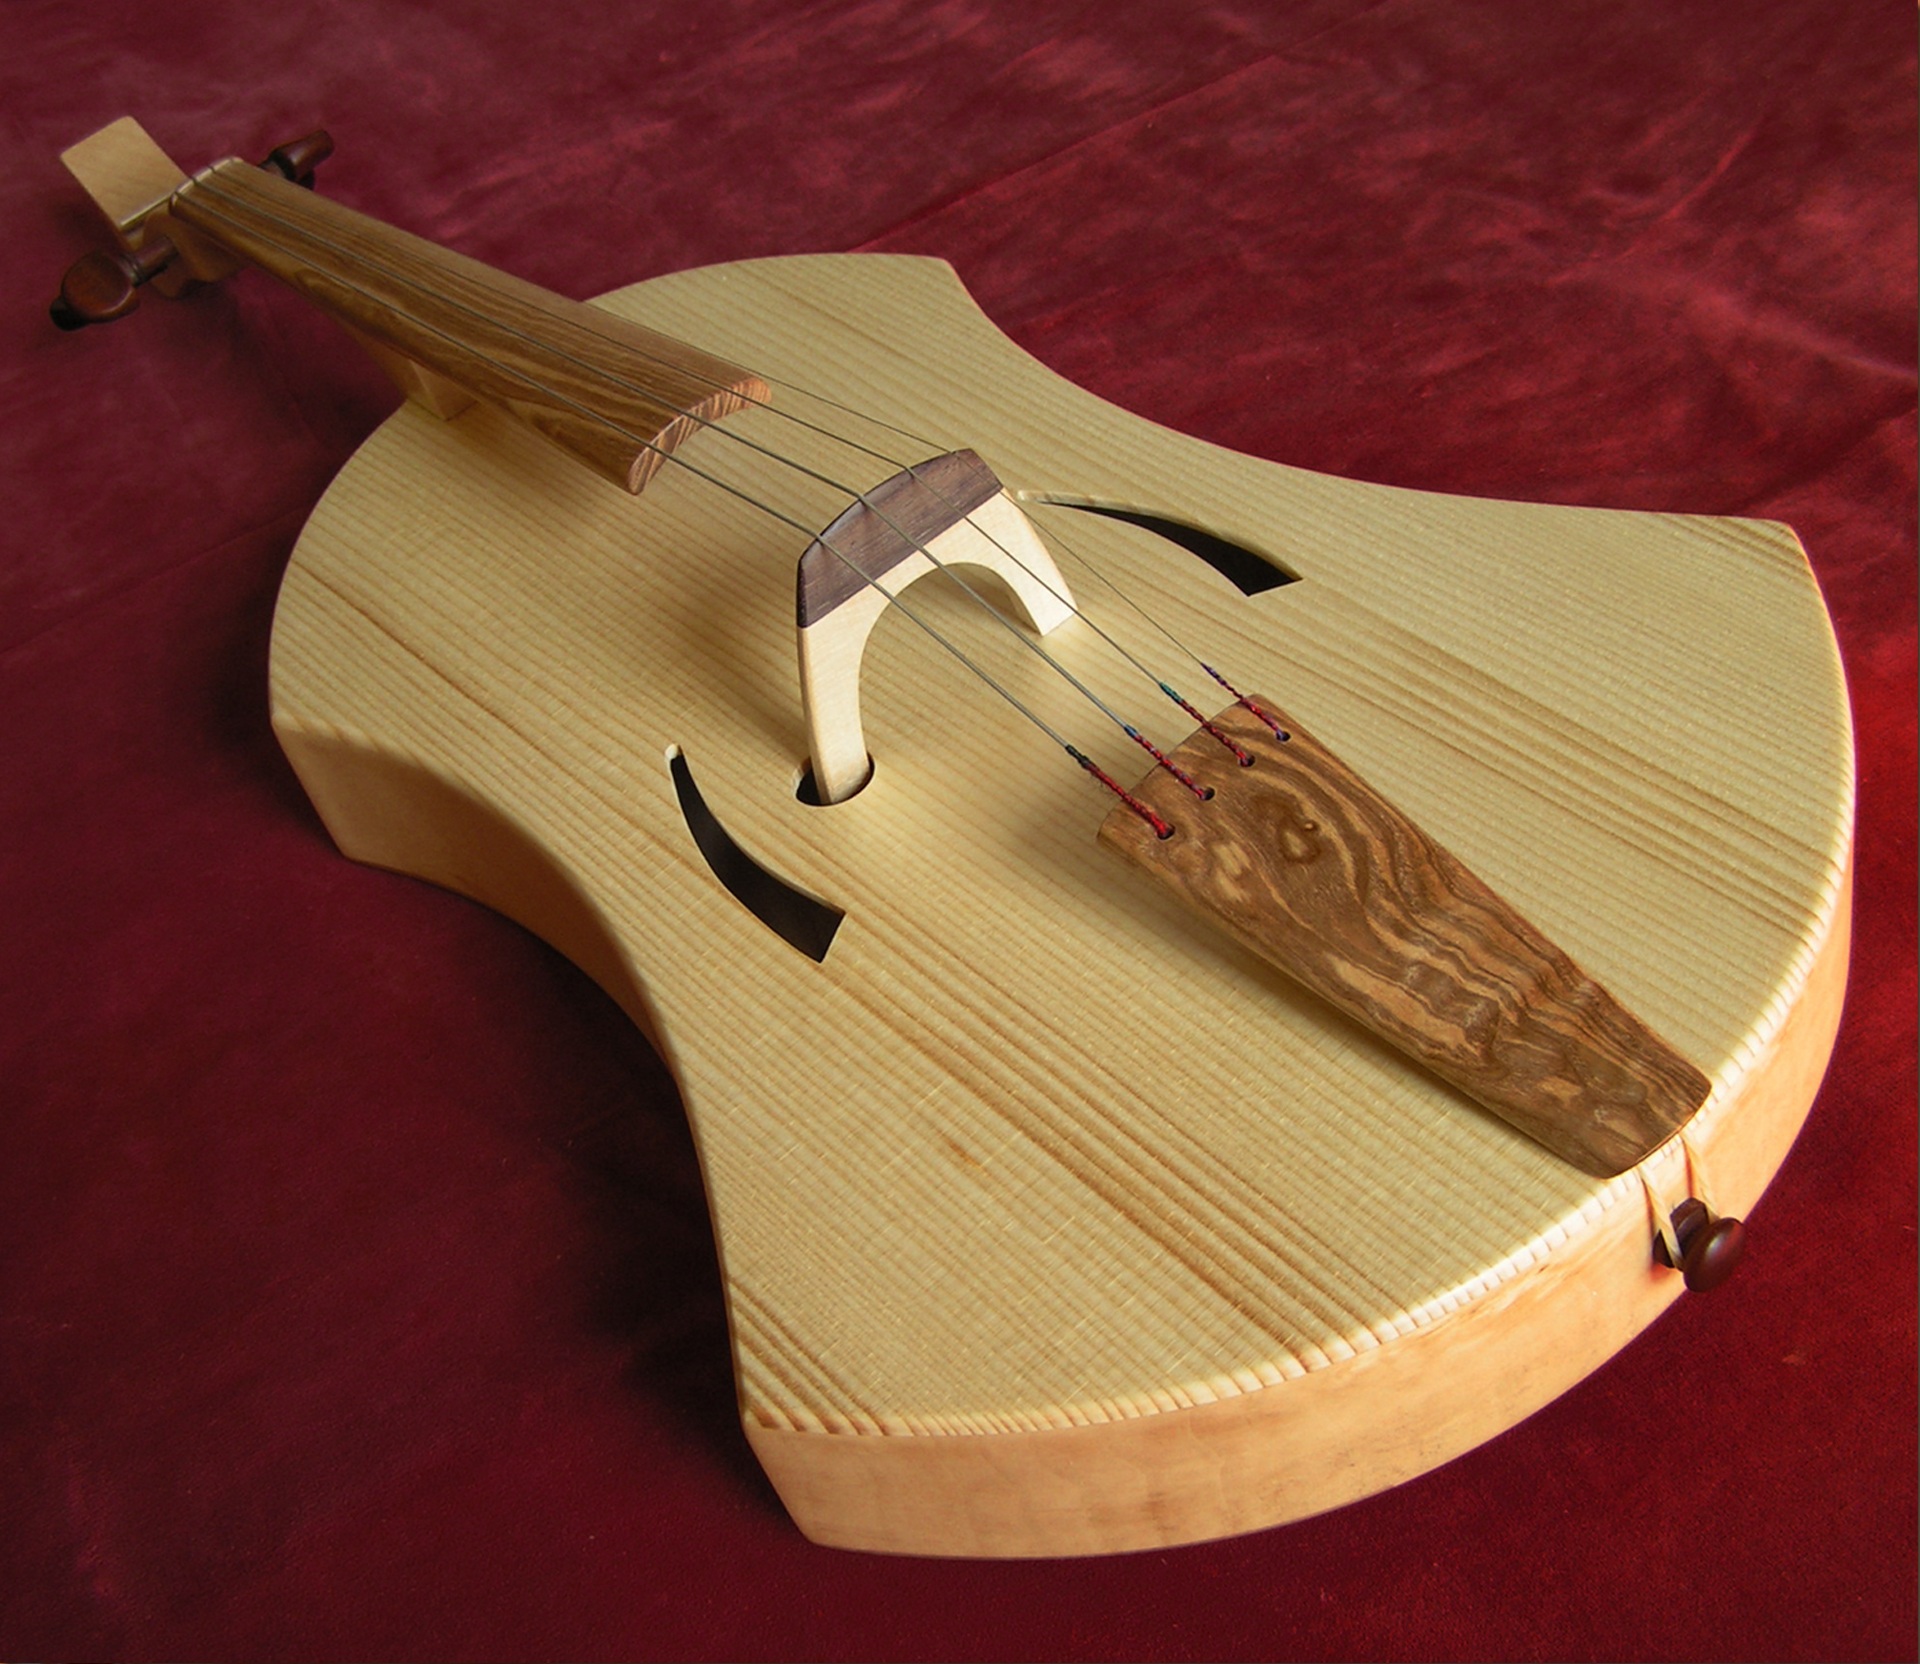
wood, guitar, acoustic guitar, electric guitar, musical instrument, violin, carpenter, carpentry, bass guitar, viola, handwork, cuatro, string instrument, bowed string instrument, plucked string instruments, viol, vihuela, tanbur